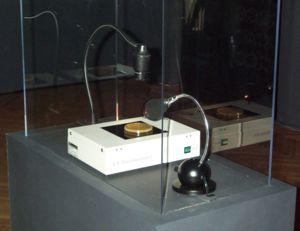
Eduardo Kac, né le 3 juillet 1962 à Rio de Janeiro, est un artiste contemporain américano-brésilien.